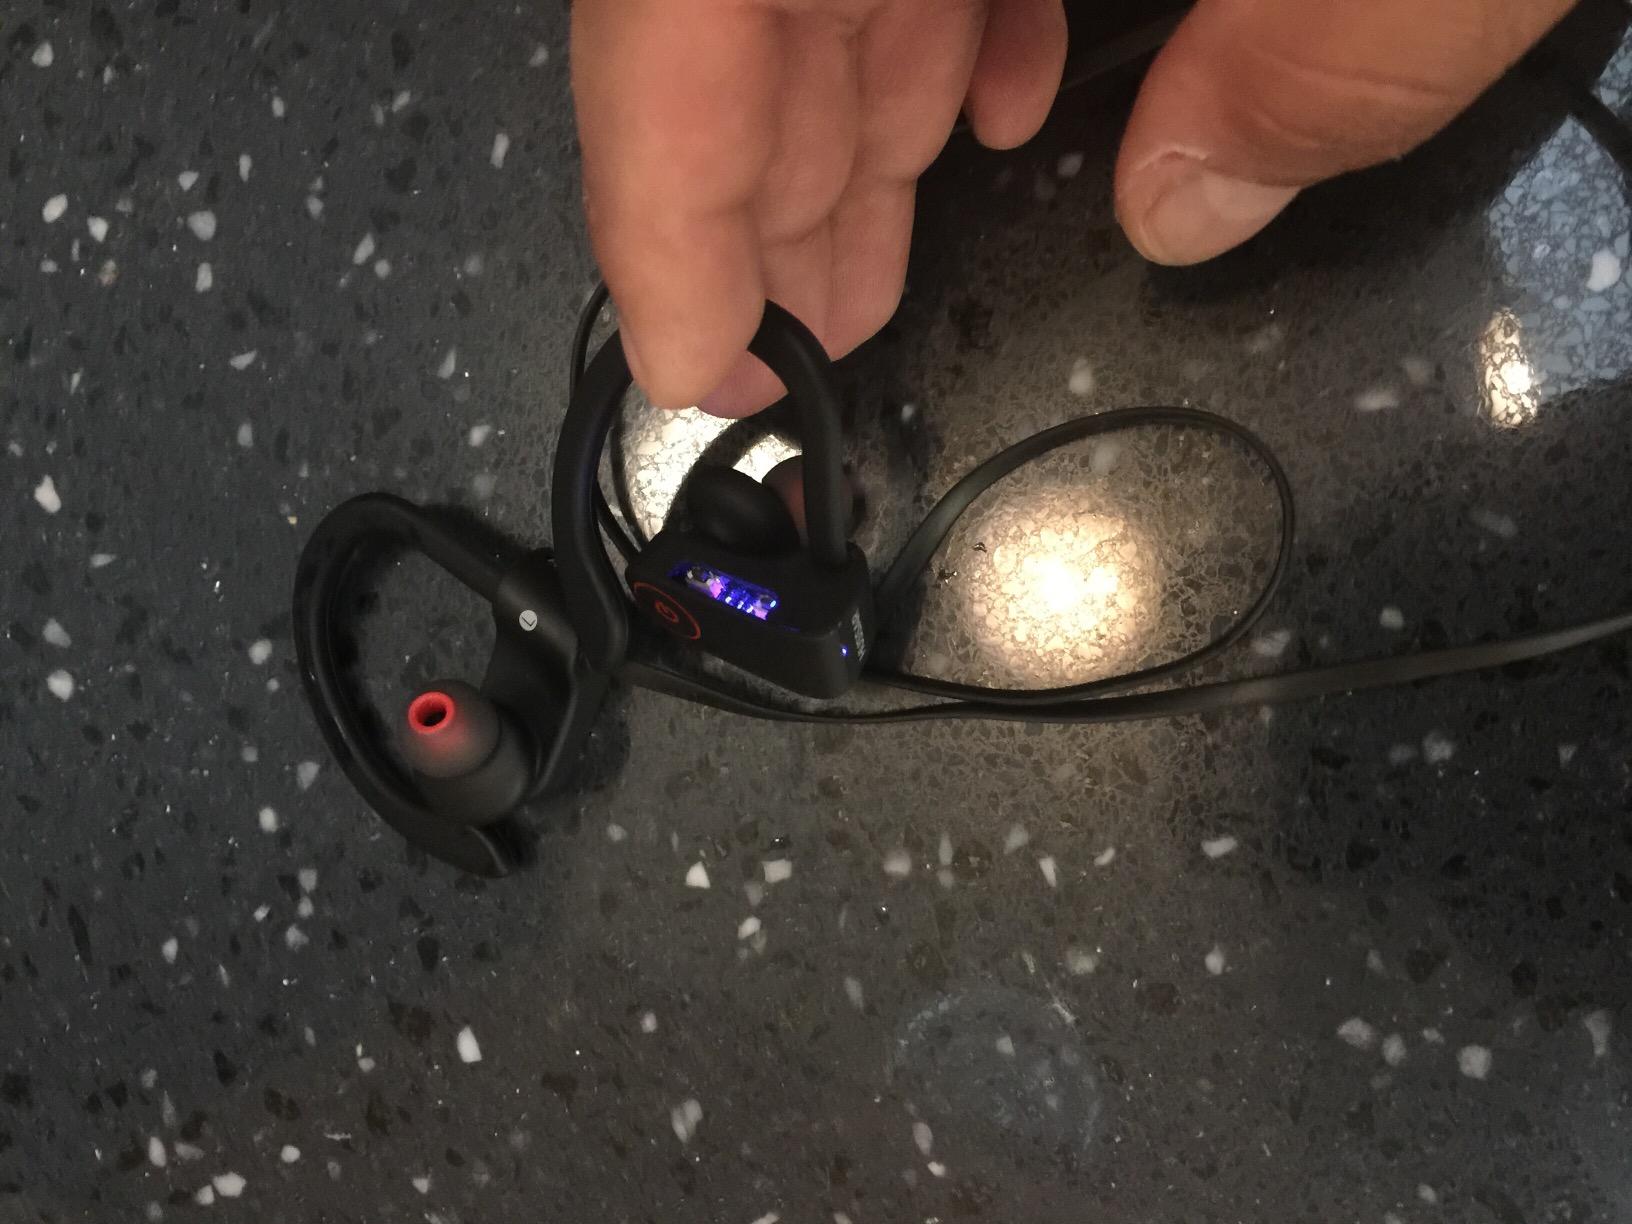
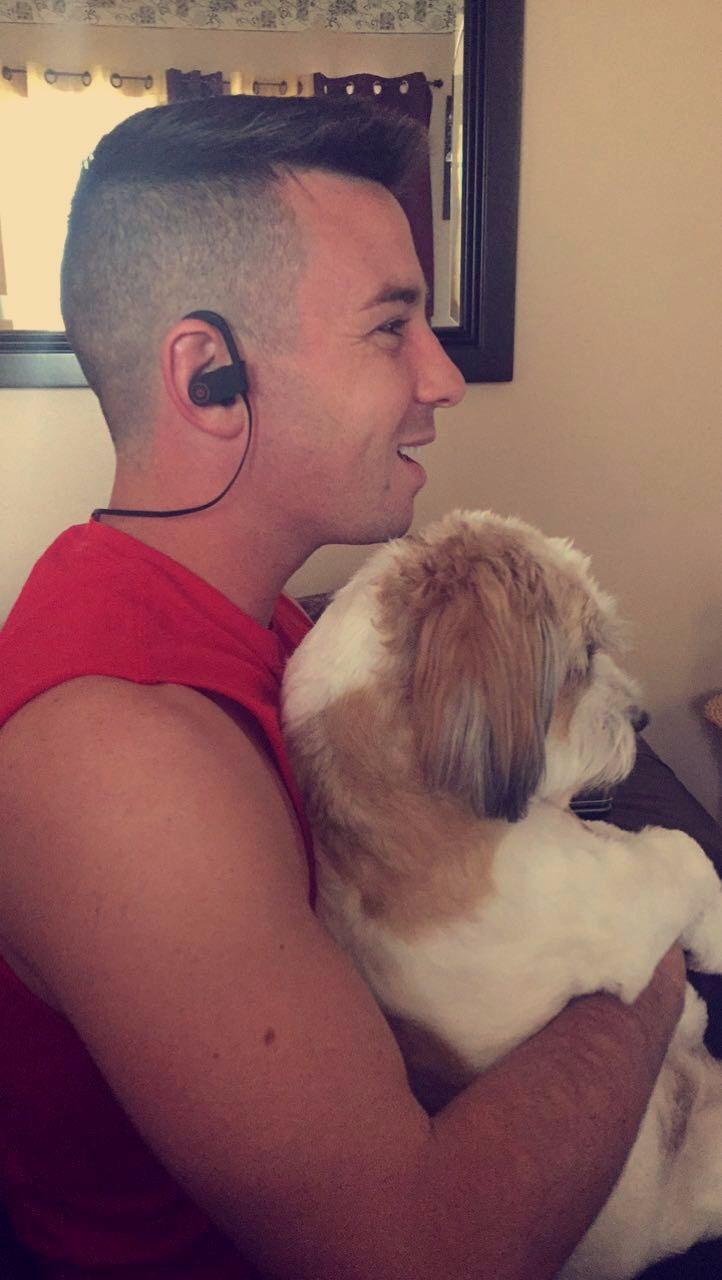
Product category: headphones
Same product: yes